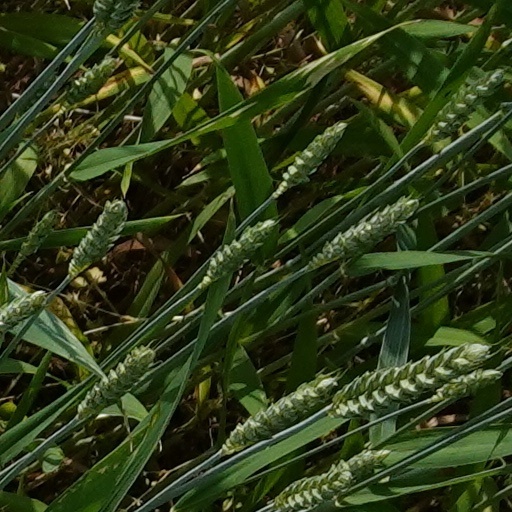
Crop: wheat